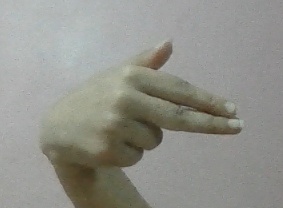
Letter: ghain